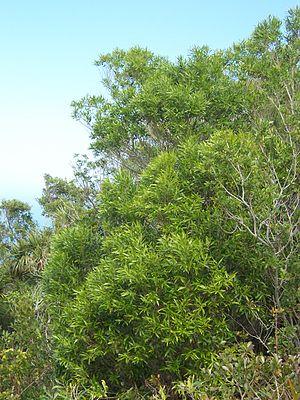
Bois d'olive blanc (Olea lancea) sur l'île de la Réunion.
Le bois d'olive blanc est un arbuste à feuillage persistant de la famille des Oléacées, originaire de Madagascar et des Mascareignes.
Le terme Olea désigne un taxon, le genre Olea, c'est-à-dire un ensemble de plantes ayant des caractéristiques communes. Trois sous-genres ont été créés à la suite des travaux de révision menés par le botaniste P.S. Green, Il aboutit à reconnaître et à regrouper 33 espèces et neuf sous-espèces parmi les nombreuses synonymies qui se sont établies en trois siècles de botanique et d'explorations du monde.